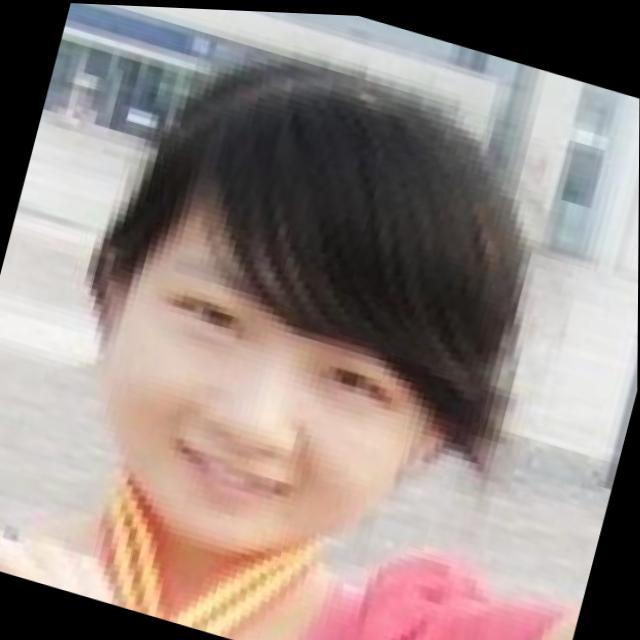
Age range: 21-44